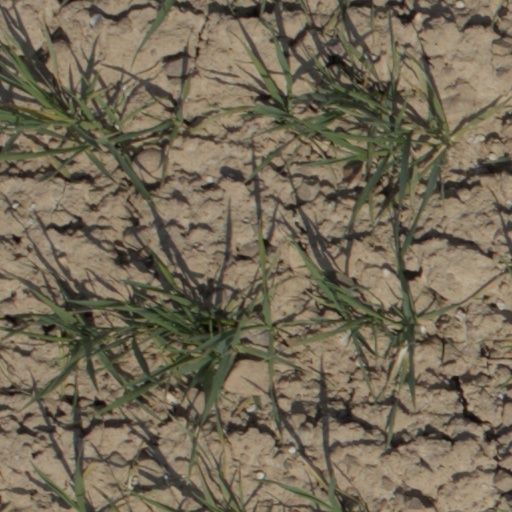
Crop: wheat